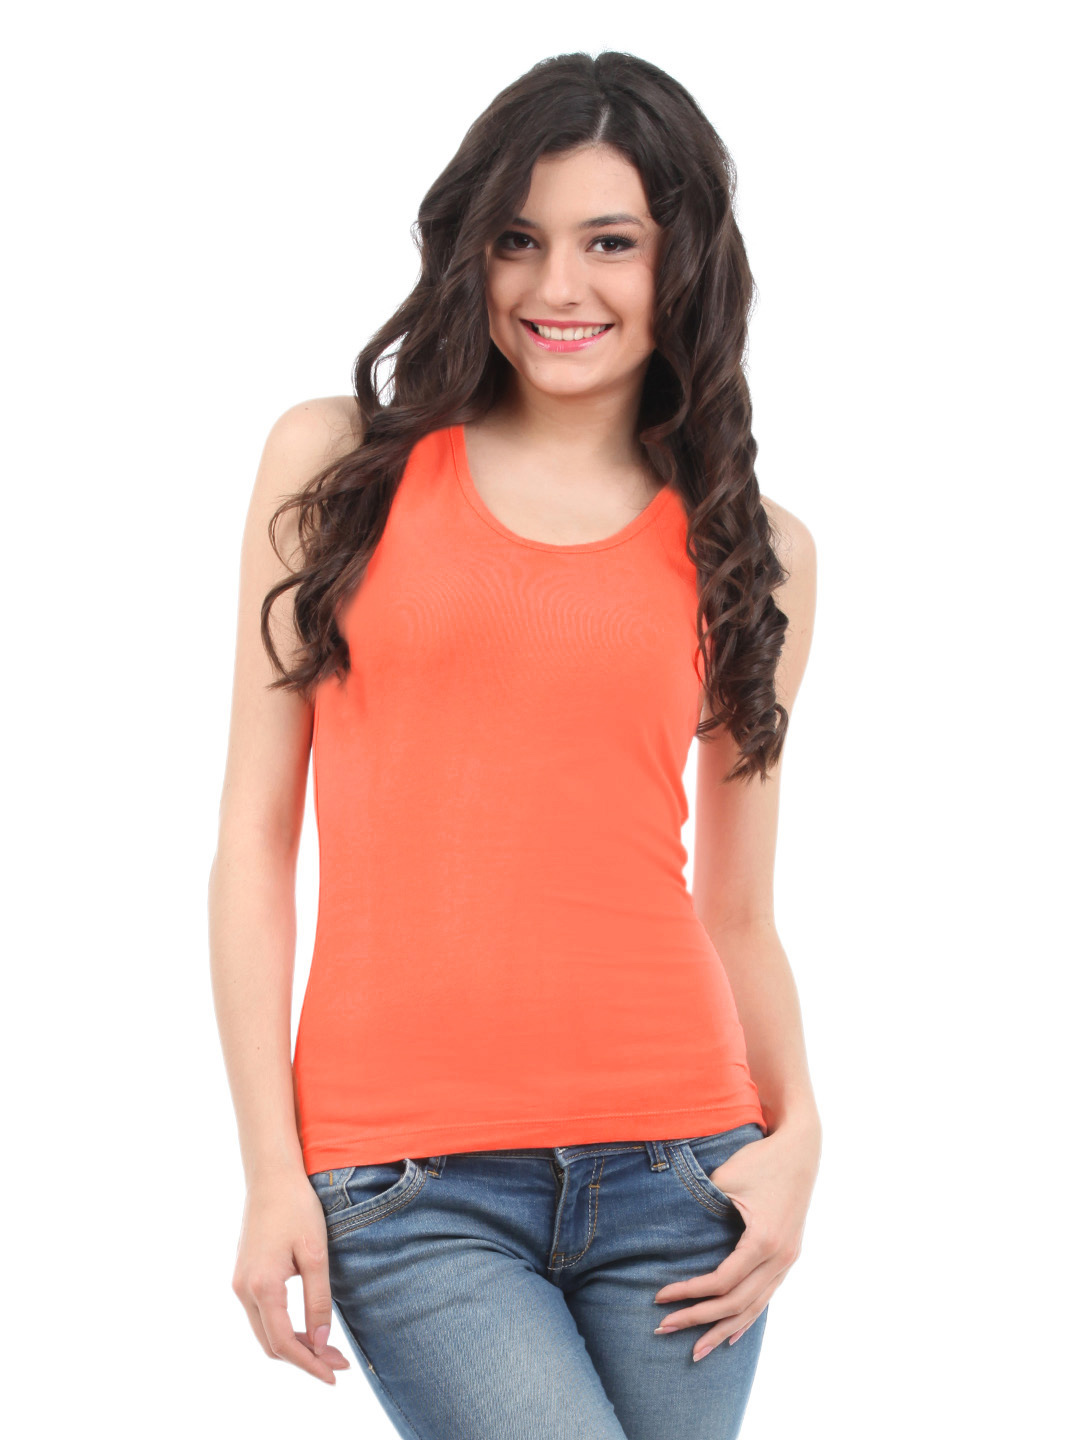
Myntra Women Orange Top
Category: Apparel / Topwear / Tops
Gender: Women
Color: Orange
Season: Summer 2012
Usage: Casual